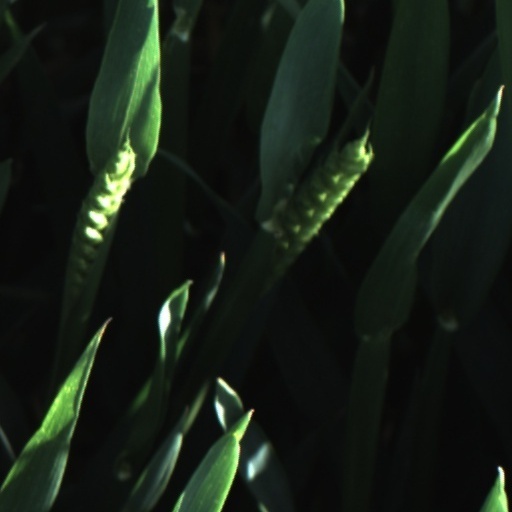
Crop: wheat